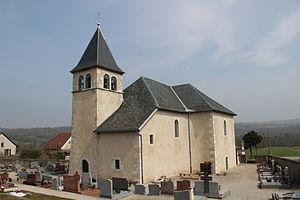
Savigny est une commune française située dans le département de la Haute-Savoie, en région Auvergne-Rhône-Alpes.